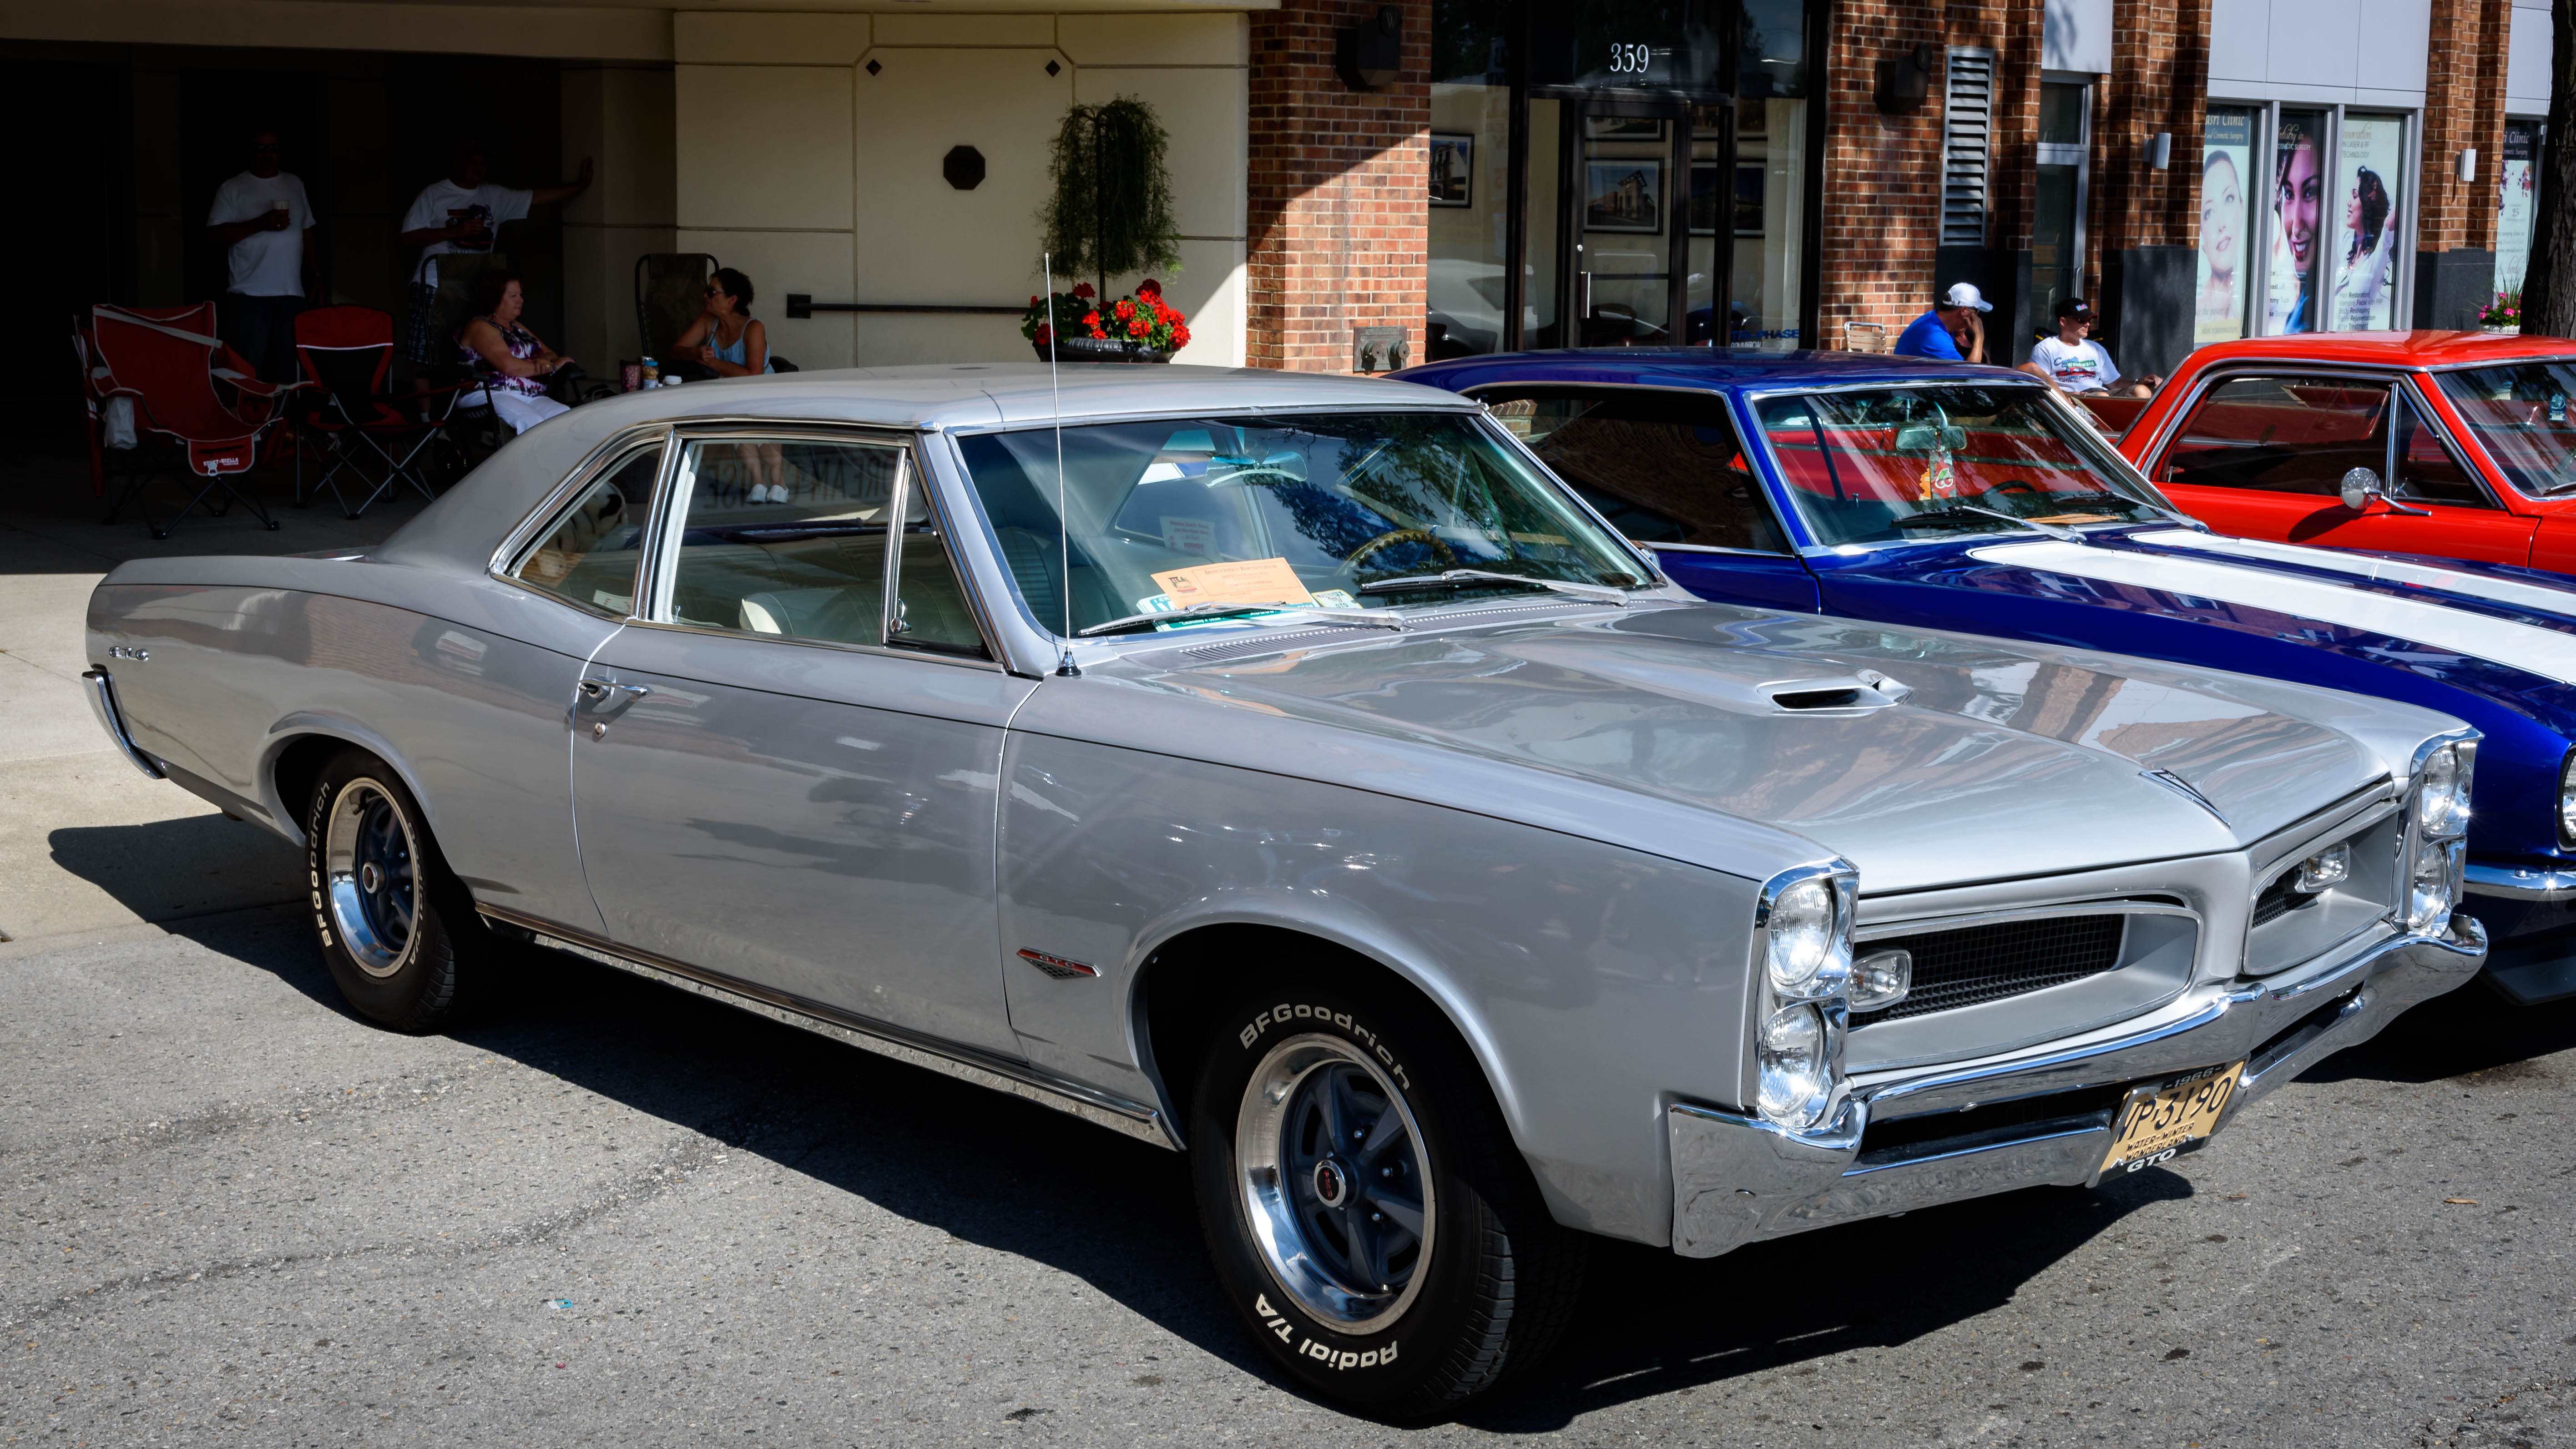
car, vehicle, show, nikon, classic car, muscle car, cruise, 2015, dream, american, unitedstates, birmingham, classic, d750, woodward, michigan, us, otherkeywords, land vehicle, automobile make, automotive exterior, stock car racing, pontiac gto